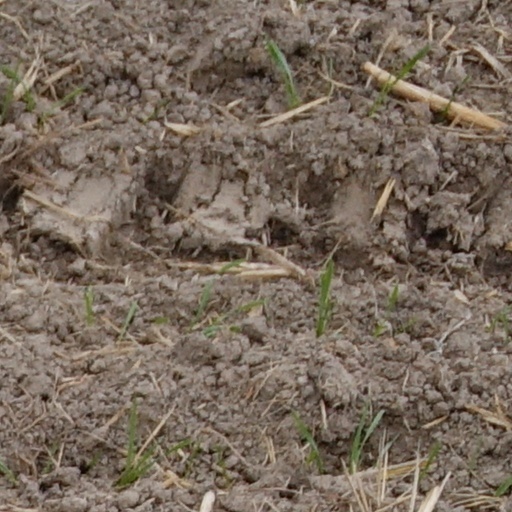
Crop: wheat